Institutional racism

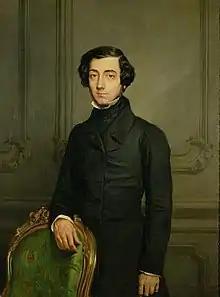
Alexis de Tocqueville

The French political thinker Alexis de Tocqueville (1805–1859) supported colonization in general, and particularly the colonization of Algeria. In several speeches on France's foreign affairs, in two official reports presented to the National Assembly in March 1847 on behalf of an "ad hoc" commission, and in his voluminous correspondence, he repeatedly commented on and analyzed the issue. In short, Tocqueville developed a theoretical basis for French expansion in North Africa. He even studied the Quran, sharply concluding that Islam was "the main cause of the decadence... of the Muslim world". His opinions are also instructive about the early years of the French conquest and how the colonial state was first set up and organized. Tocqueville emerged as an early advocate of "total domination" in Algeria and subsequent "devastation of the country".